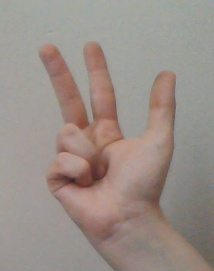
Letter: al